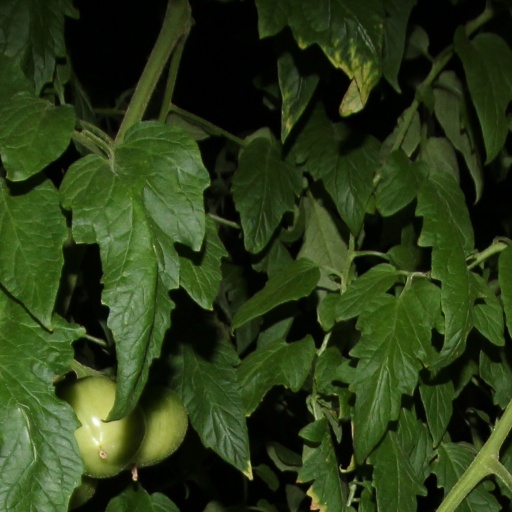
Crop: tomato